Rápido de Bouzas

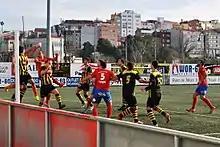
A match against CD Barco in March 2016.

After playing their entire history between Tercera División and the Galician regional leagues, Rápido de Bouzas was promoted for the first time ever to Segunda División B on 25 June 2017. Their debut was quite successful, as the club finished 5th among 20 teams.